Kakamatua Inlet

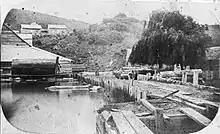
The Roe sawmill, pictured in the 1860s

The creek is in the traditional rohe of the iwi Te Kawerau ā Maki and other Tāmaki Māori. The location was given the name after Te Kawerau ā Maki returned to West Auckland after the Musket Wars and settled at Kakamatua in 1836. The name "Kakamātua" referenced Te Mātua and Te Kaka Whakaara, the head land and the pā at Karekare which were attacked in 1825 during the Musket Wars. After six months and fears of attacks subsided, the iwi moved to the Te Henga / Bethells Beach area.